Landscape architecture

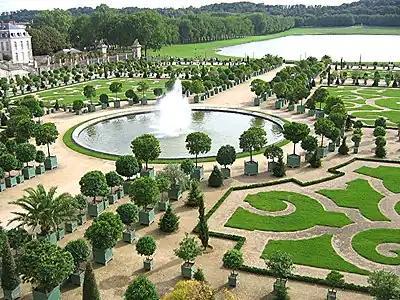
Orangery at the Palace of Versailles, outside Paris

For the period before 1800, the history of landscape gardening (later called landscape architecture) is largely that of master planning and garden design for manor houses, palaces and royal properties. An example is the extensive work by André Le Nôtre for King Louis XIV of France on the Gardens of Versailles. The first person to write of "making" a landscape was Joseph Addison in 1712. The term landscape architecture was invented by Gilbert Laing Meason in 1828, and John Claudius Loudon (1783–1843) was instrumental in the adoption of the term landscape architecture by the modern profession. He took up the term from Meason and gave it publicity in his Encyclopedias and in his 1840 book on the "Landscape Gardening and Landscape Architecture of the Late Humphry Repton".